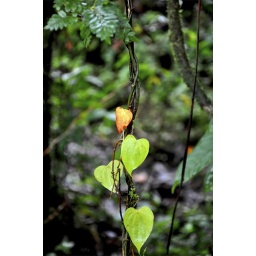
One of the many beauties in the cloud forest in Costa Rica